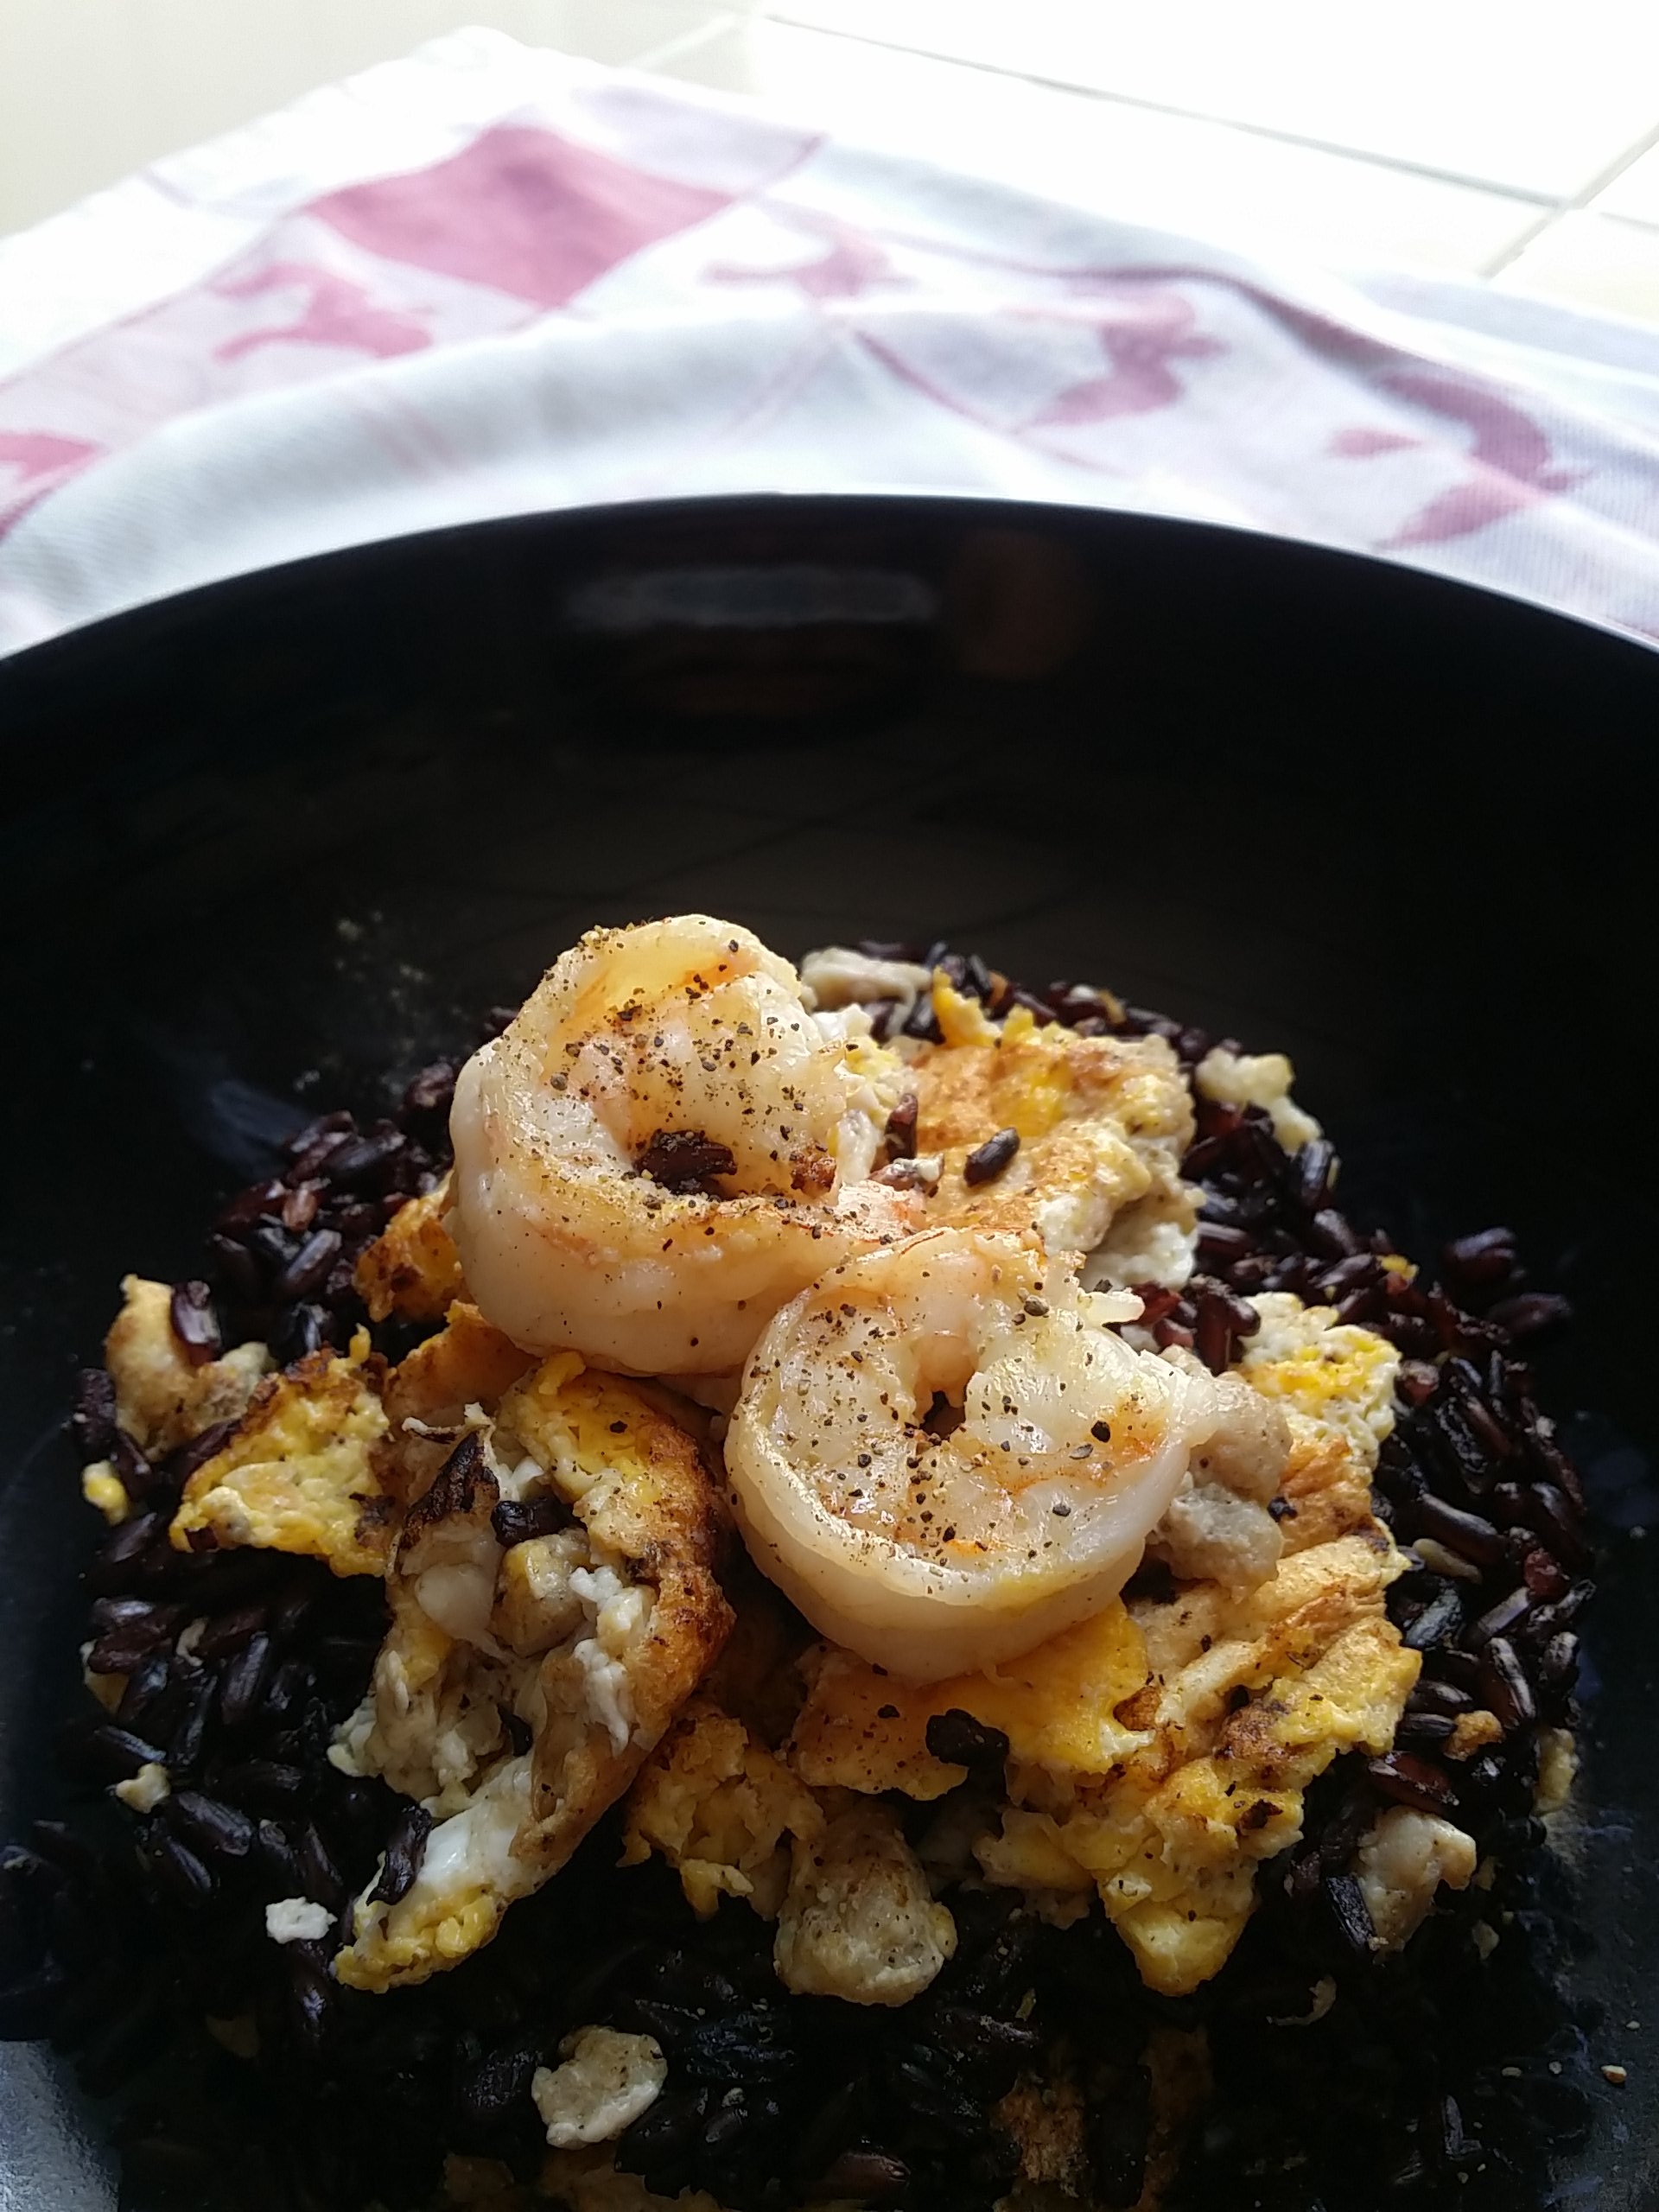
dish, meal, food, produce, vegetable, plate, seafood, breakfast, cuisine, prawn, flowering plant, riceberry, stirfried, land plant